Capital control

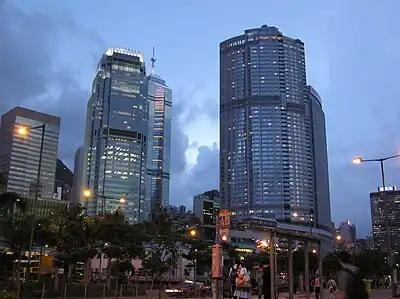
The International Finance Centre in Hong Kong would likely oppose capital controls, and argue that they would not work.

Full freedom of movement for capital and payments has so far only been approached between individual pairings of states which have free trade agreements and relative freedom from capital controls, such as Canada and the US, or the complete freedom within regions such as the EU, with its "Four Freedoms" and the Eurozone. During the First Age of Globalization that was brought to an end by World War I, there were very few restrictions on the movement of capital, but all major economies except for the United Kingdom and the Netherlands heavily restricted payments for goods by the use of current account controls such as tariffs and duties.